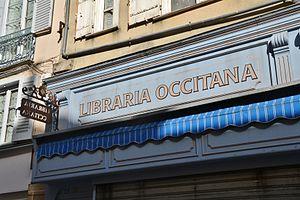
Enseigne de la librairie occitane ""Libraria Occitana"", rue Haute Vienne à Limoges (Haute-Vienne, France)"
L'occitan ou langue d'oc est une langue romane parlée dans le tiers sud de la France, les Vallées occitanes et Guardia Piemontese en Italie, le Val d'Aran en Espagne et Monaco. L'aire linguistique et culturelle de l'occitan est appelée l’Occitanie ou Pays d'Oc.